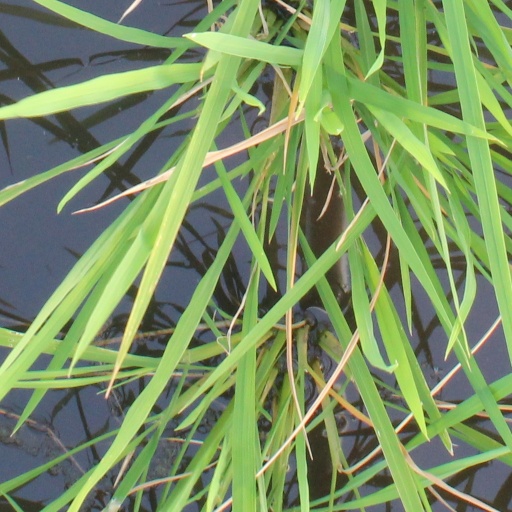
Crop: rice